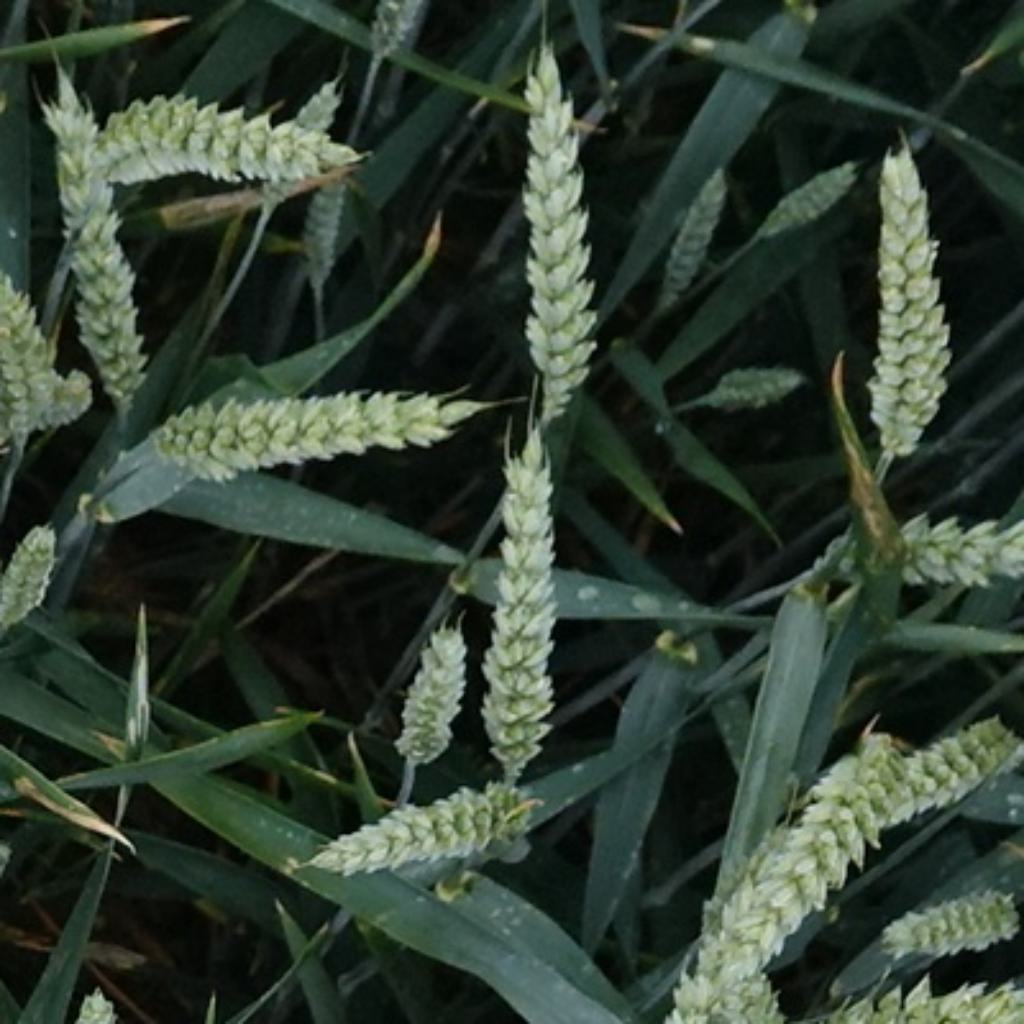
Country: France
Location: Toulouse
Wheat development stage: Filling - Ripening